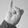
ASL letter: I